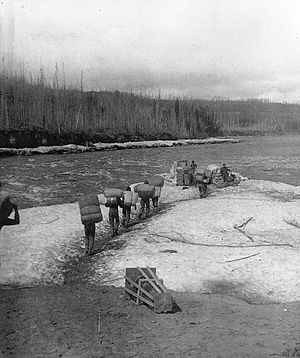
Slave River / Udspring og forløb
Portaging along the Slave River in 1900
Slave River er en canadisk flod, der løber fra Lake Athabasca i det nordvestlige Alberta til Great Slave Lake i Northwest Territories. Flodens navn menes at stamme fra navnet Slavey, en gruppe af Dene First Nations, Deh Gah Got'ine, på Athabaskansproget, og har ikke noget at gøre med slaveri. Denegruppen Chipewyan har fortrængt andre indfødte folk fra denne region.